Internally displaced persons in Sri Lanka

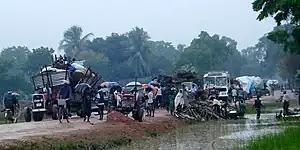
Photo release by the Tamils Rehabilitation Organisation depicting civilians being displaced as a result of the Sri Lanka Army's military offensive. January 2009.

The Liberation Tigers of Tamil Eelam (Tamil Tigers) had been waging a full-scale war for an independent state of Tamil Eelam in the North and East of Sri Lanka since 1983. After the failure of the Norwegian mediated peace process in 2006 the Sri Lankan Military launched military offensives aimed at recapturing the territory controlled by the Tamil Tigers. By July 2007 the military had recaptured all of the Eastern Province. The military offensive in the Northern Province escalated in October 2008 as the military attacked the Vanni heartland of the Tamil Tigers. After successive defeats, including the loss of their de facto capital Kilinochchi, the Tamil Tigers were forced to retreat east. The civilian population of the Vanni also fled east. It is disputed as to whether the civilians fled on their own accord or were forced to do so by the Tamil Tigers. By January 2009 the Tamil Tigers and the civilians were trapped in a small piece of land on the north-east coast in Mullaitivu District.